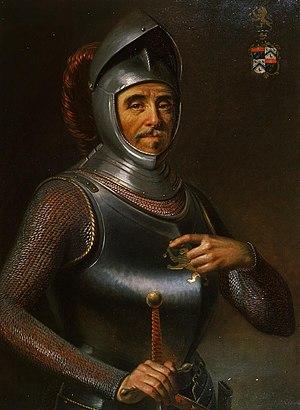
Rhys ap Gruffudd, fut un prince gallois qui régna sur le royaume de Deheubarth de 1155 à sa mort. Il est aussi connu comme Yr Arglwydd Rhys, le seigneur Rhys.